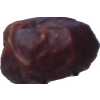
Label: dates